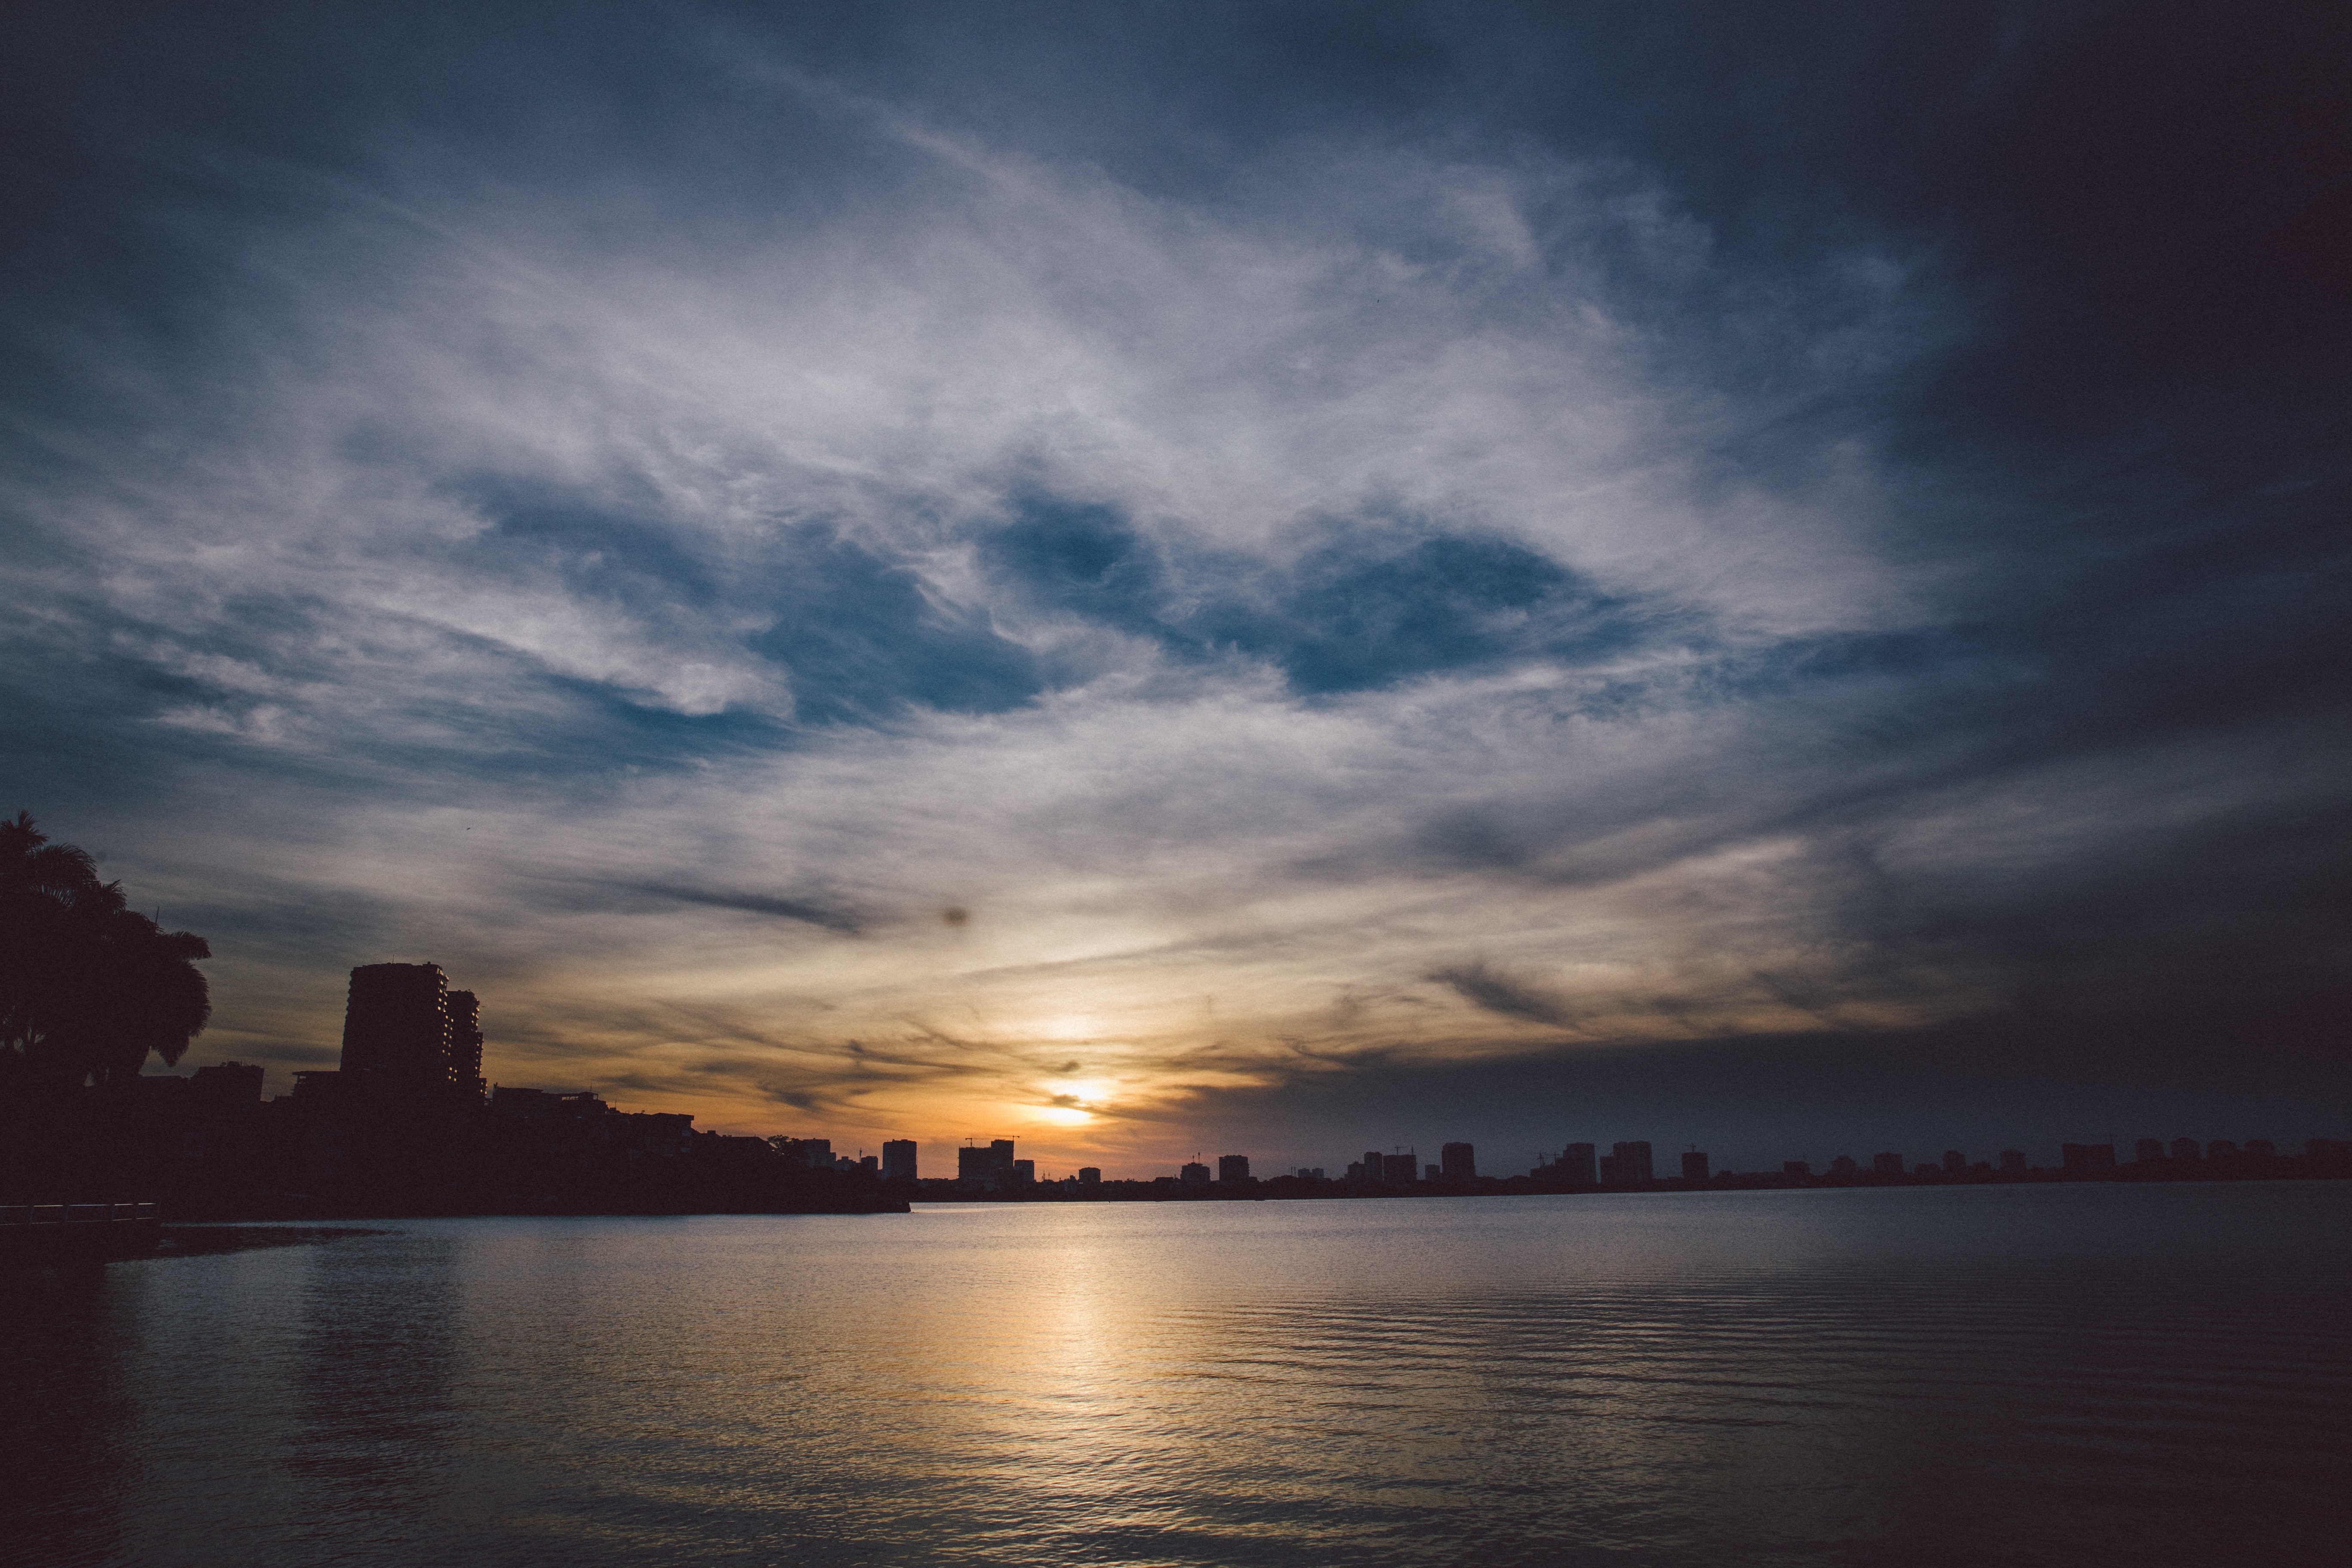
sea, coast, ocean, horizon, cloud, sky, sun, sunrise, sunset, sunlight, morning, dawn, atmosphere, dusk, evening, reflection, afterglow, meteorological phenomenon